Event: Nepal Earthquake
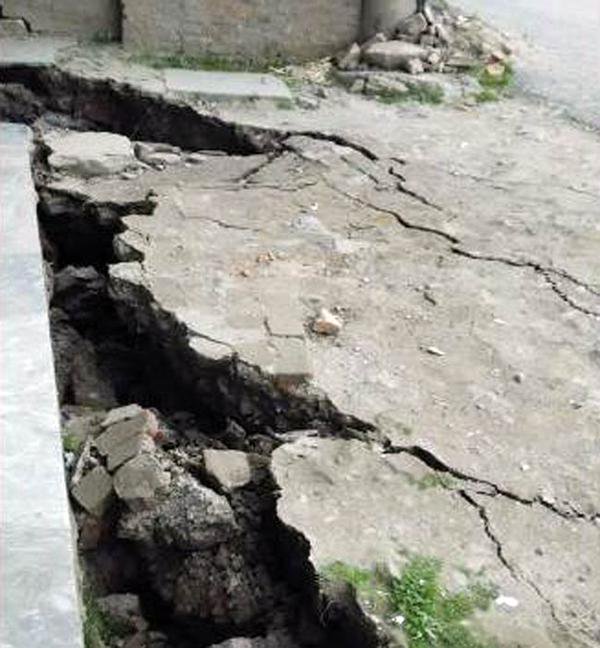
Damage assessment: damage